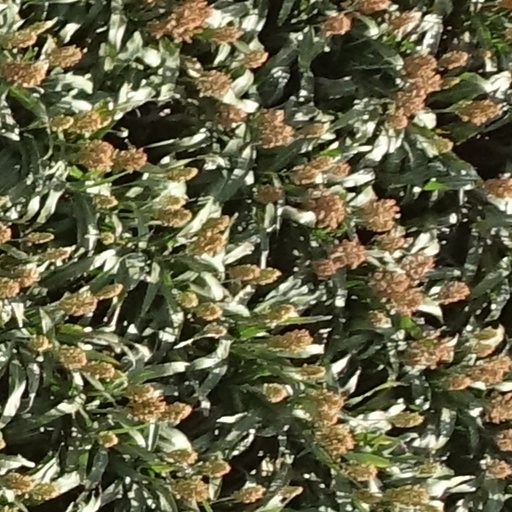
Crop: sorghum